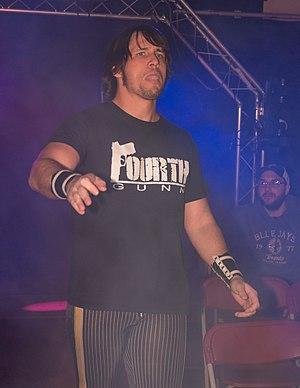
Dustin Howard, est un catcheur américain plus connu sous le nom de Chuck Taylor. Il est principalement connu pour travailler sur le circuit indépendant nord-américain. Il travaille actuellement à la All Elite Wrestling.